Burrow

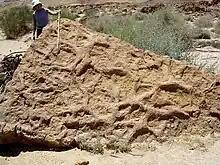
Crustacean burrows in a Jurassic limestone, southern Israel

Some species may spend the majority of their days inside a burrow, indicating it must have good conditions and provide some benefit to the animal. Burrows may be used by certain species as protection from harsh conditions, or from predators. Burrows may be found facing the direction of sunlight or away from the direction of cold wind. This could help with heat retention and insulation, providing protection from temperatures and conditions outside. Insects such as the earwig may construct burrows to live in during the winter, and use them for physical protection. Some species will also use burrows to store and protect food. This provides a benefit to the animal as it can keep food away from other competition. It also allows the animal to keep a good stock of food inside the burrow to avoid extreme weather conditions or seasons where certain food sources may be unavailable. Additionally, burrows can protect animals that have just had their young, providing good conditions and safety for vulnerable newborn animals. Burrows may also provide shelter to animals residing in areas frequently destroyed by fire, as animals deep underground in a burrow may be kept safe and at a stable temperature.